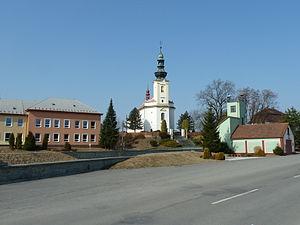
Sedlnice est une commune du district de Nový Jičín, dans la région de Moravie-Silésie, en République tchèque. Sa population s'élevait à 1 520 habitants en 2017.